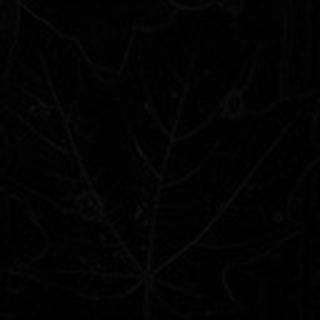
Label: cotton_target_spot